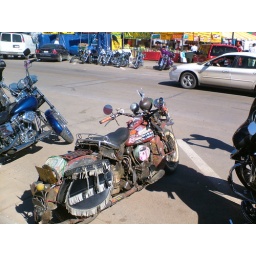
Check out the lunch box above the student driver plate and the ham can air cleaner